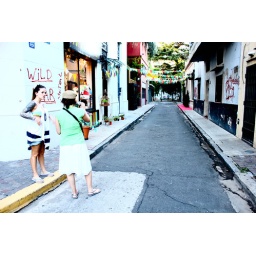
Tatto girl in a tatoo street